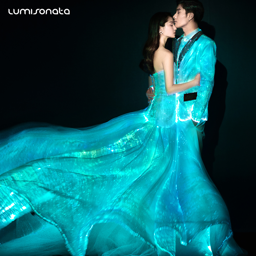
hot led glowing fiber optic glow in the dark light up dress